Killarney, Ontario

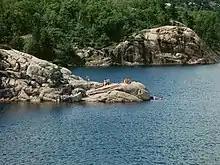
"Turtle rock"s on George Lake in Killarney Provincial Park

One tourism website listed 21 things to do in the area although much of the contest related to provincial parks.